Khalil Greene

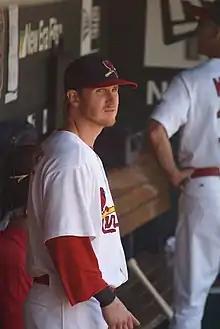
Greene with the St. Louis Cardinals

Khalil Thabit Greene (born October 21, 1979) is an American former professional baseball shortstop. He played in Major League Baseball (MLB) for the San Diego Padres and St. Louis Cardinals. Despite playing in fewer than five full seasons for the team, Greene is the Padres' career leader in home runs at the shortstop position.